Childbirth in Ghana

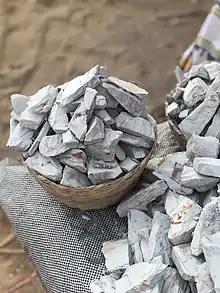
Baked clay "ayilo" eaten by pregnant women.

Knowledge about nutrition in Ghana is obtained through formal education, community health services, friends and families, cultural practices, traditions, and beliefs of the community. The majority of foods consumed by Ghanaian women during pregnancy were foods indigenous to Ghanaian diets in general such as green leafy vegetables, meats, fish, fruits, and legumes. They also consume foreign foods such as dairy products, biscuits, and beverages such as tea and powdered mixes.